Dolomedes

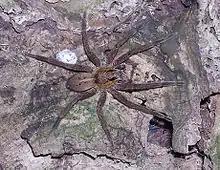
The Rangatira spider ("Dolomedes schauinslandi") is most commonly seen on dead trees.

Four endemic species of "Dolomedes" occur in New Zealand, three on the mainland and one on the Chatham Islands. Two are widespread: "D. aquaticus" of open riverbanks and lakeshores, and "D. dondalei" or New Zealand forest fishing spider (once referred to as "Dolomedes" III), which specialises in forested riverbanks. The largest New Zealand species, "D. schauinslandi" or the Rangatira spider, occurs on rodent-free islands in the Chathams where running water is rare. The fourth and most common species, "D. minor", is found in scrubland, grassland, and wetlands. It mostly hunts on the ground, but is still capable of catching aquatic prey. Known as the nursery web spider, it makes white nursery webs on shrubs.